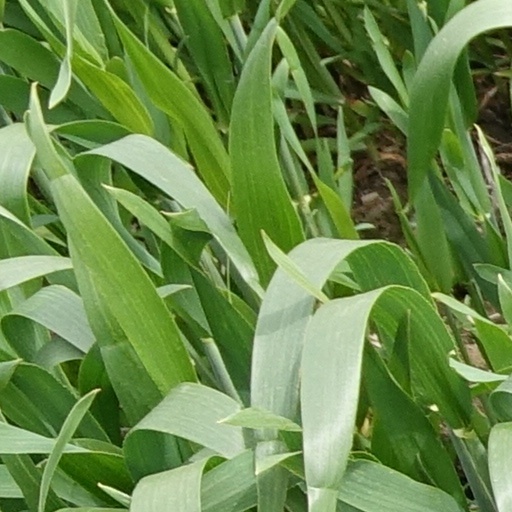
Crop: wheat